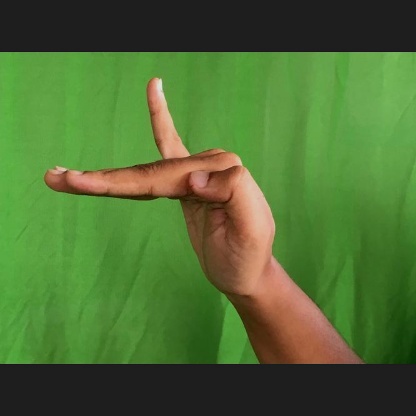
Mudra: Hamsapaksha